Jannah

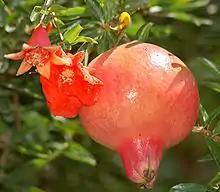
Pomegranate flower and fruit, mentioned as a fruit in paradise in the Quran (55:68). Therefore, it is used as an ingredient in a dessert (Ashure) used to commemorate prophetic events.

As the gates of Jannah are opened for the arrival of the saved into Jannah they will be greeted (Q.39:73) by angels announcing, "Peace be upon you, because ye have endured with patience; how excellent a reward is paradise!".